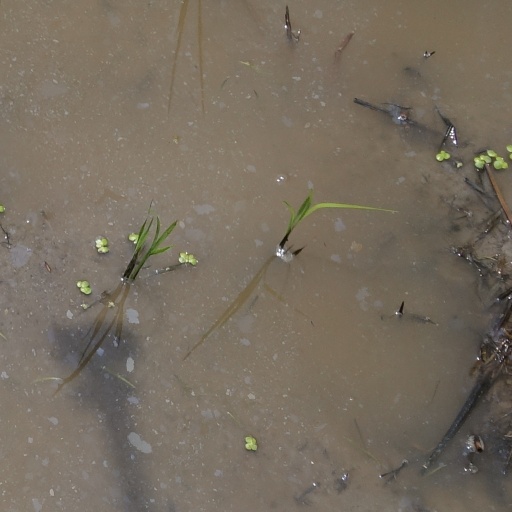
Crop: rice